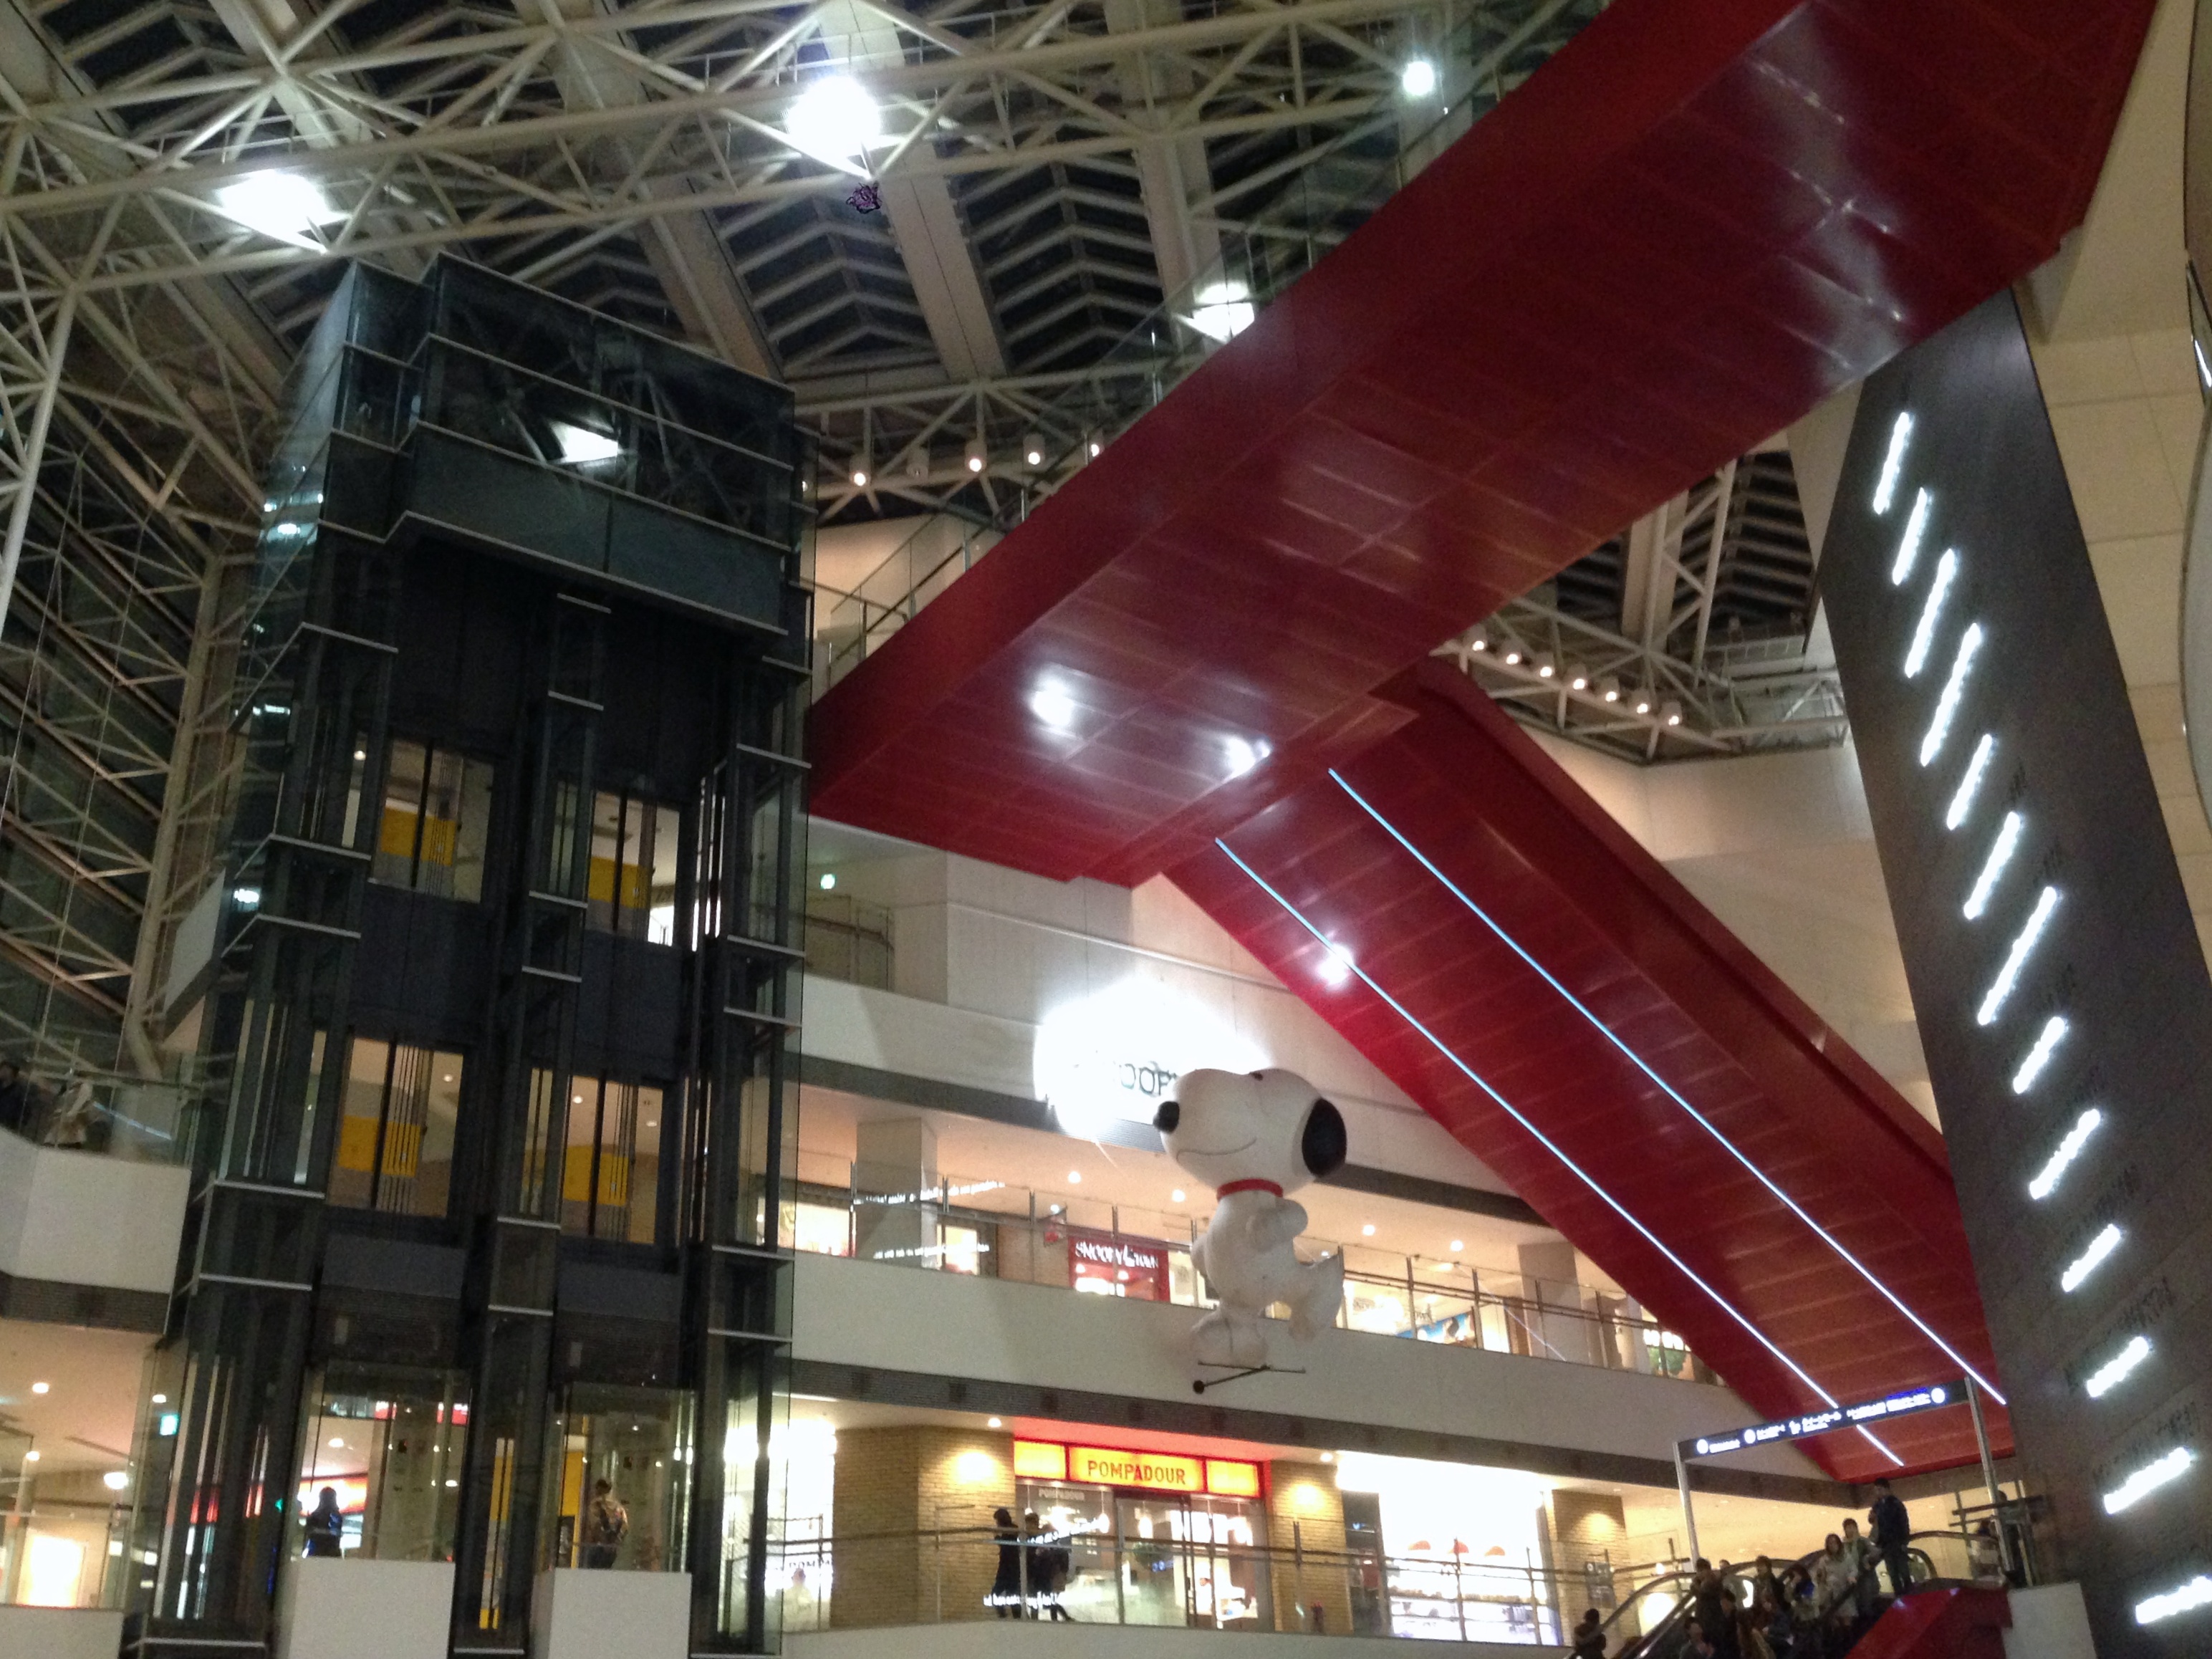
interior design